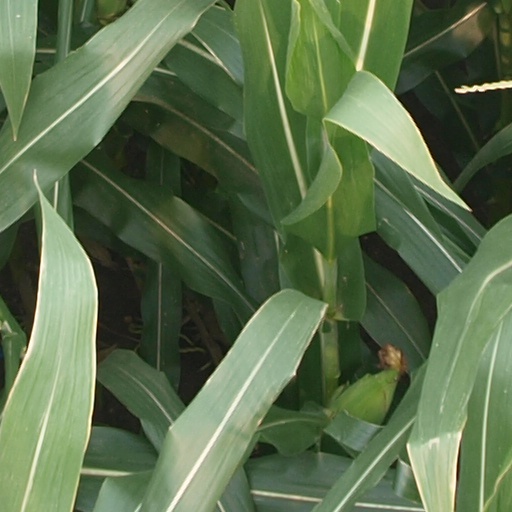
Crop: maize; corn